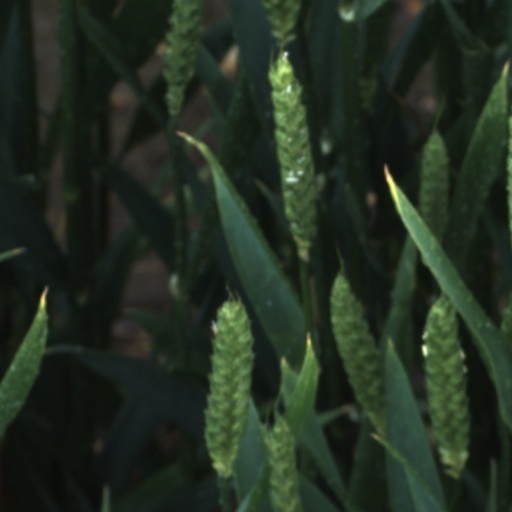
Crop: wheat